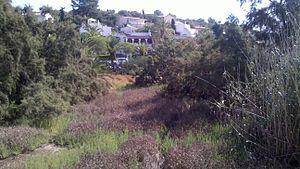
S'Estany d'en Mas avec la plage Cala Romàntica est une station balnéaire espagnole située dans l'archipel des Baléares et précisément sur l’île de Majorque.